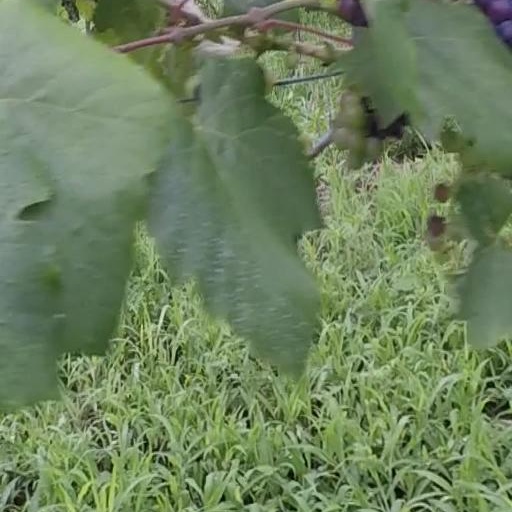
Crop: grape